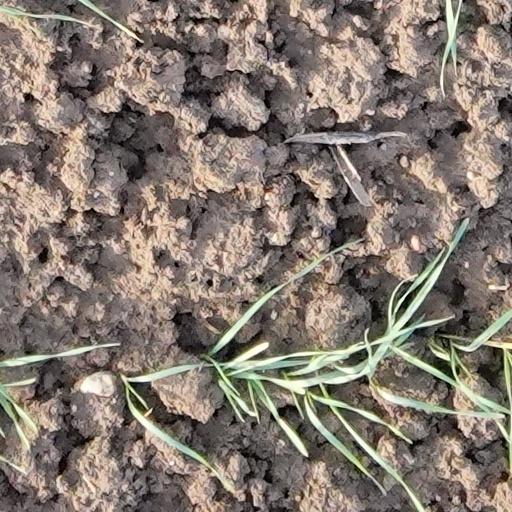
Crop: wheat